Oak Flats railway station

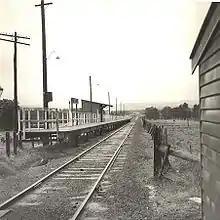
The former station, 1951

The railway reached the area in 1887, when the South Coast Line was extended from Wollongong to North Kiama. Initially stations were only provided at Dunmore and Albion Park – although Albion Park Station was known as Oak Flats until the following year.